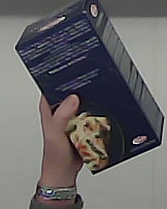
Product: barilla_lasagne